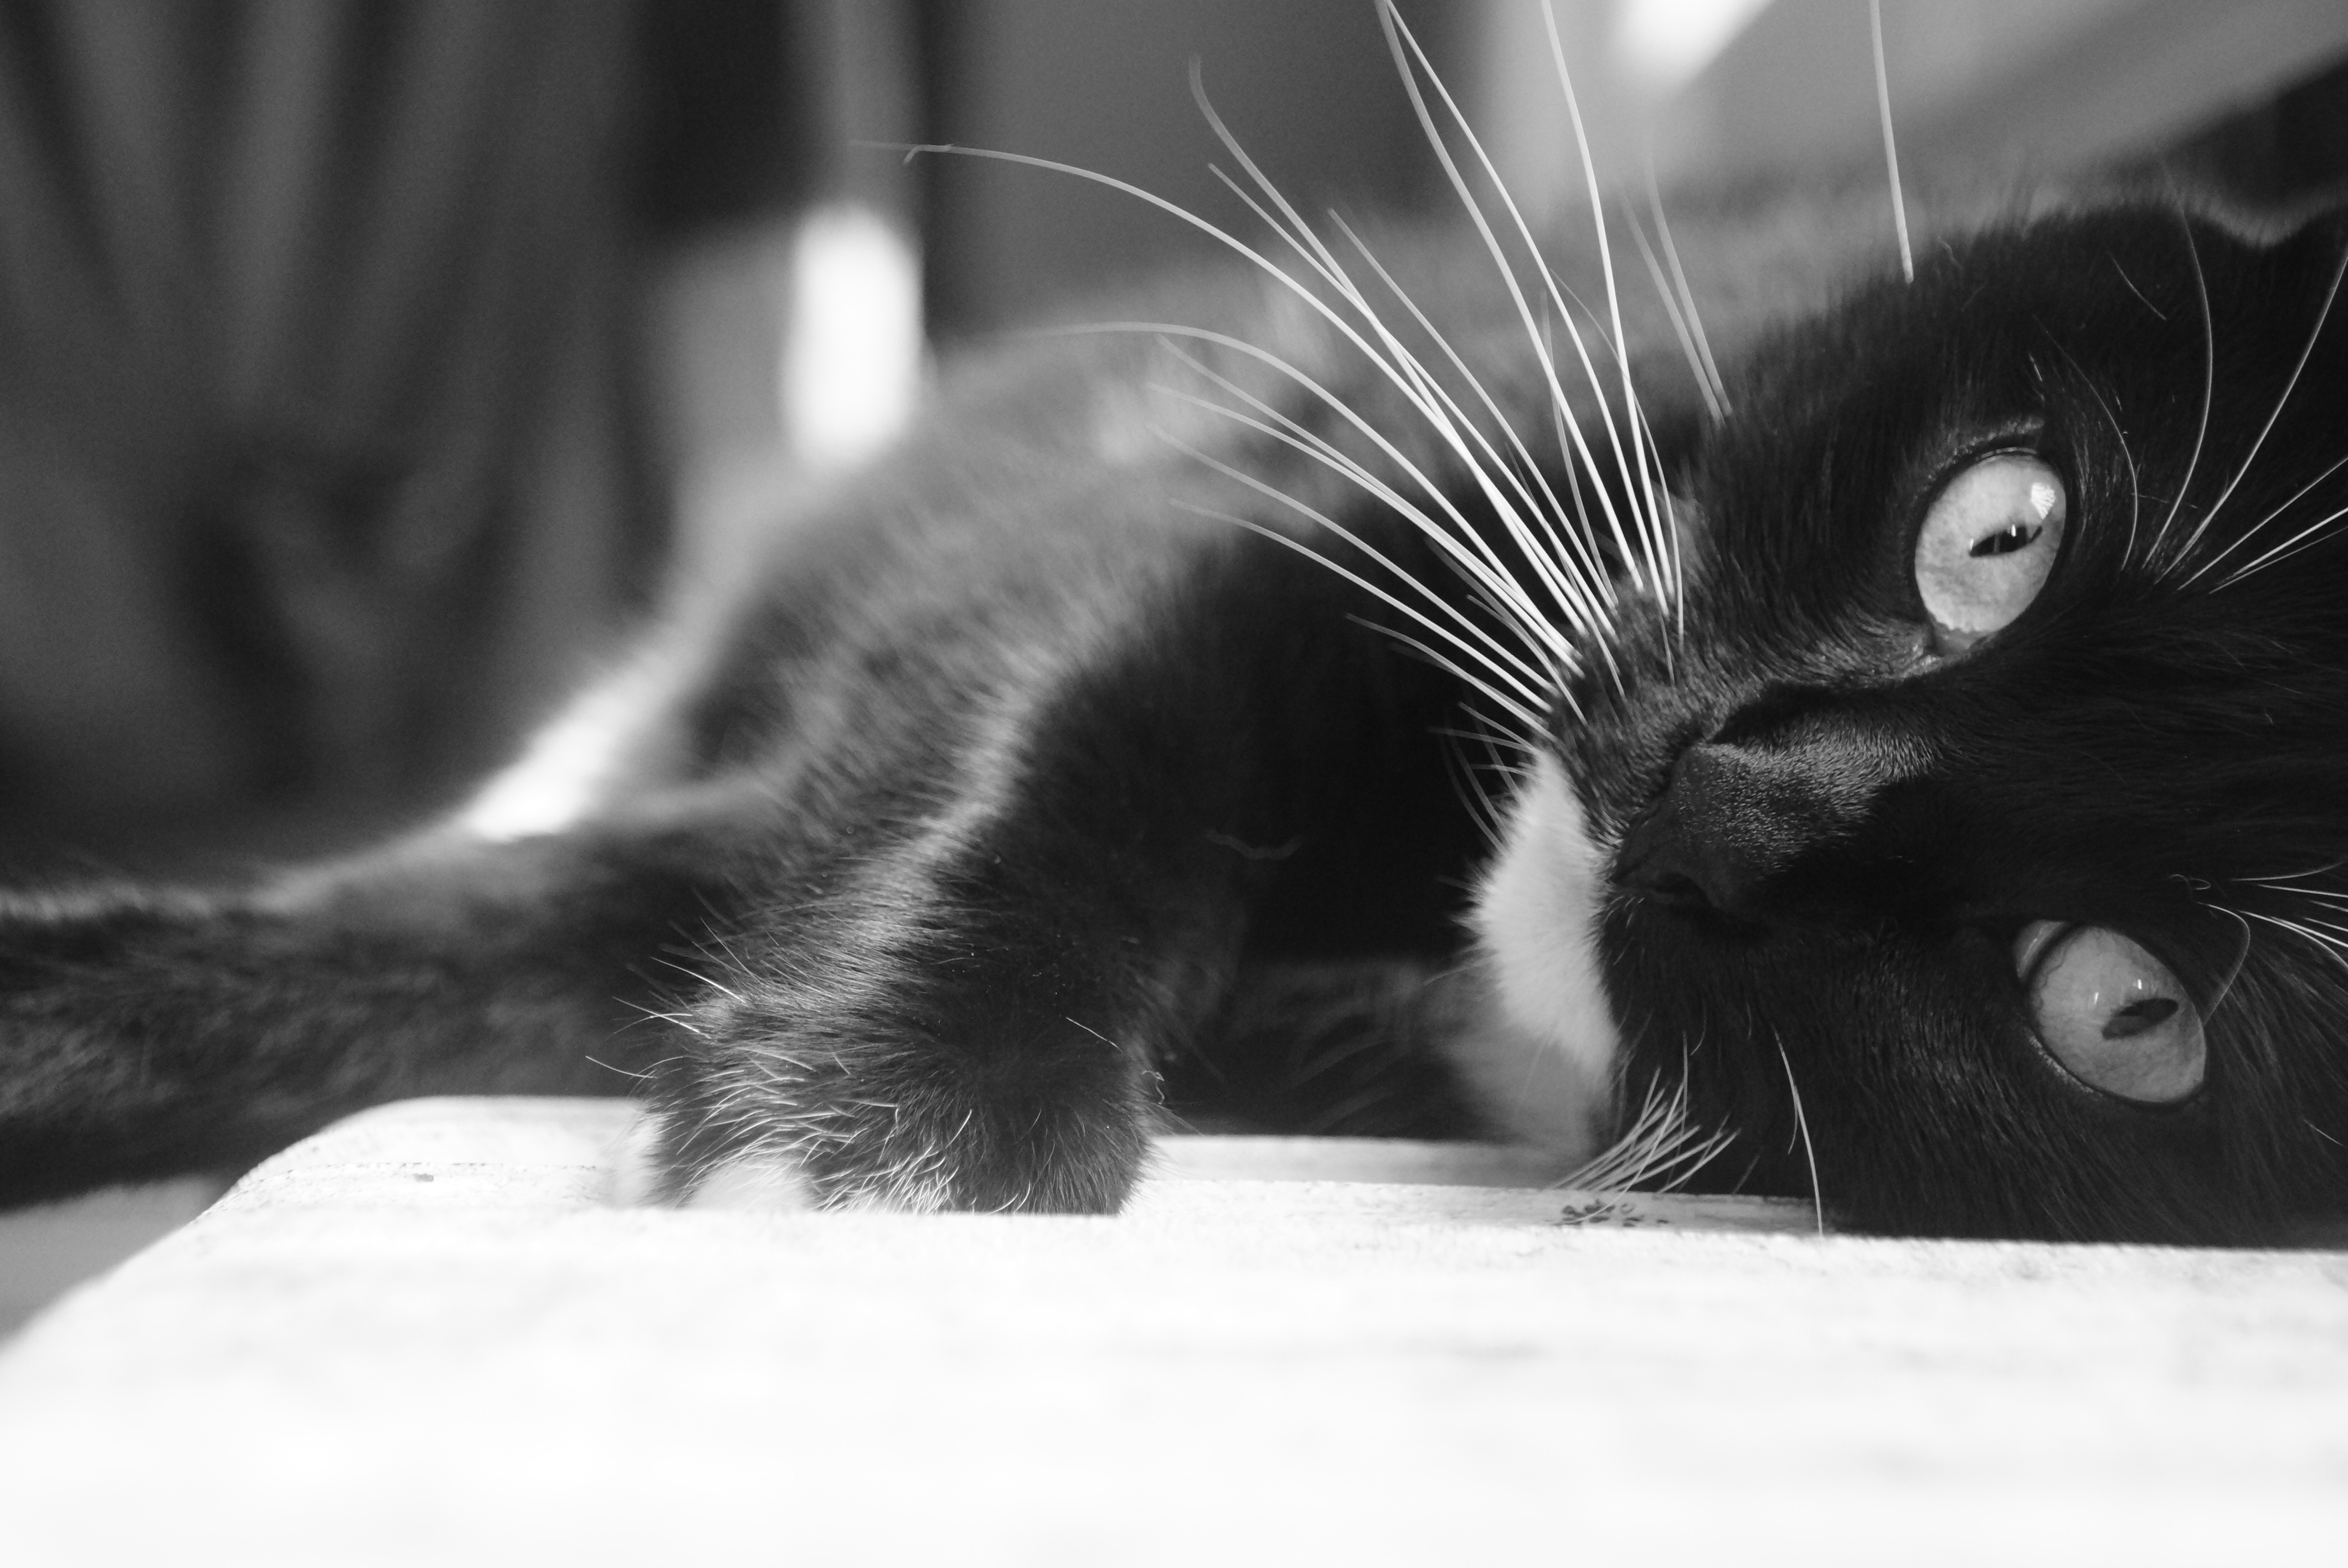
nature, black and white, white, photography, animal, fur, kitten, cat, feline, mammal, black cat, black, monochrome, fauna, black white, domestic animal, close up, eyes, whiskers, snout, paw, eye, animals, snapshot, organ, cat eyes, macro photography, monochrome photography, stock photography, small to medium sized cats, cat like mammal, domestic short haired cat